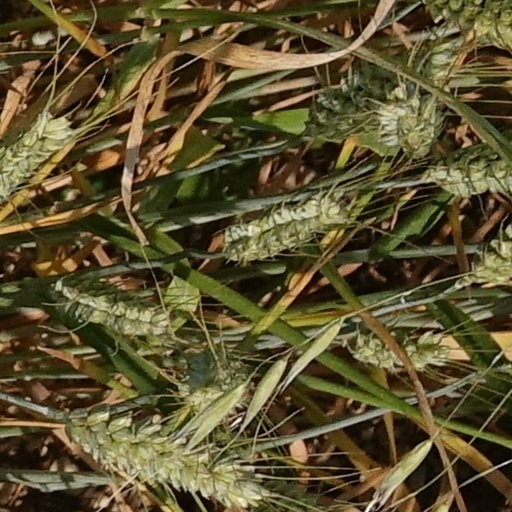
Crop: wheat